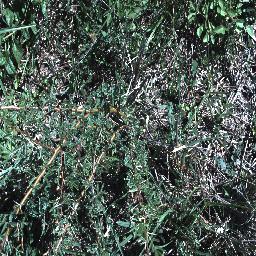
Label: prickly_acacia